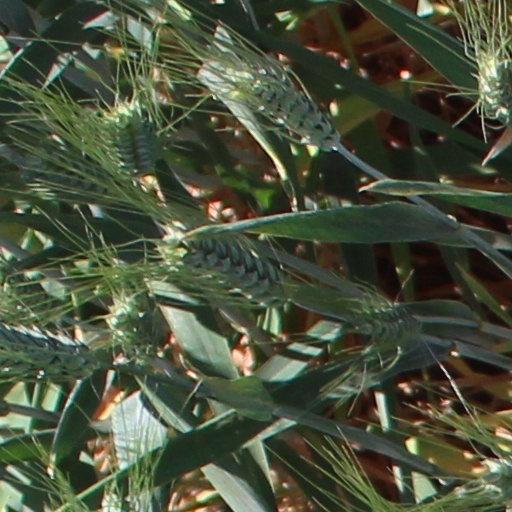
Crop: wheat